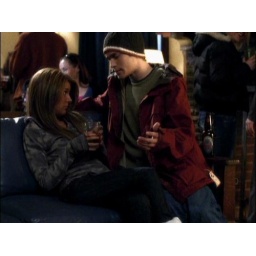
in the bottom of a plastic cup